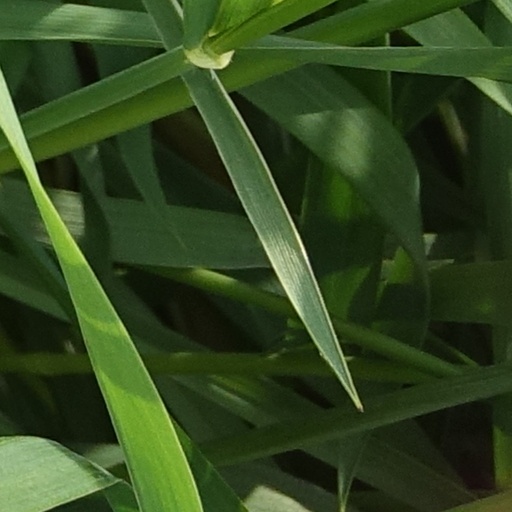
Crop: wheat